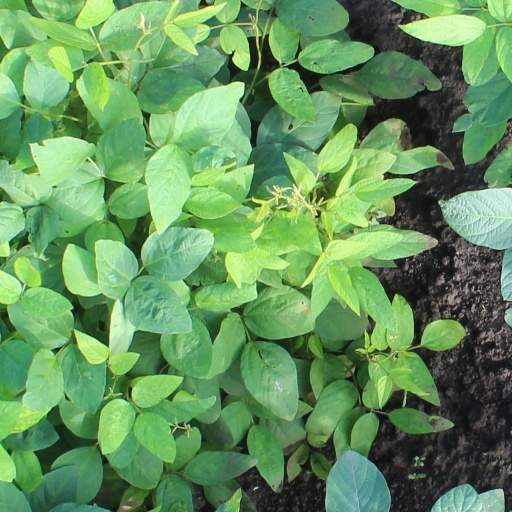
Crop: soybean